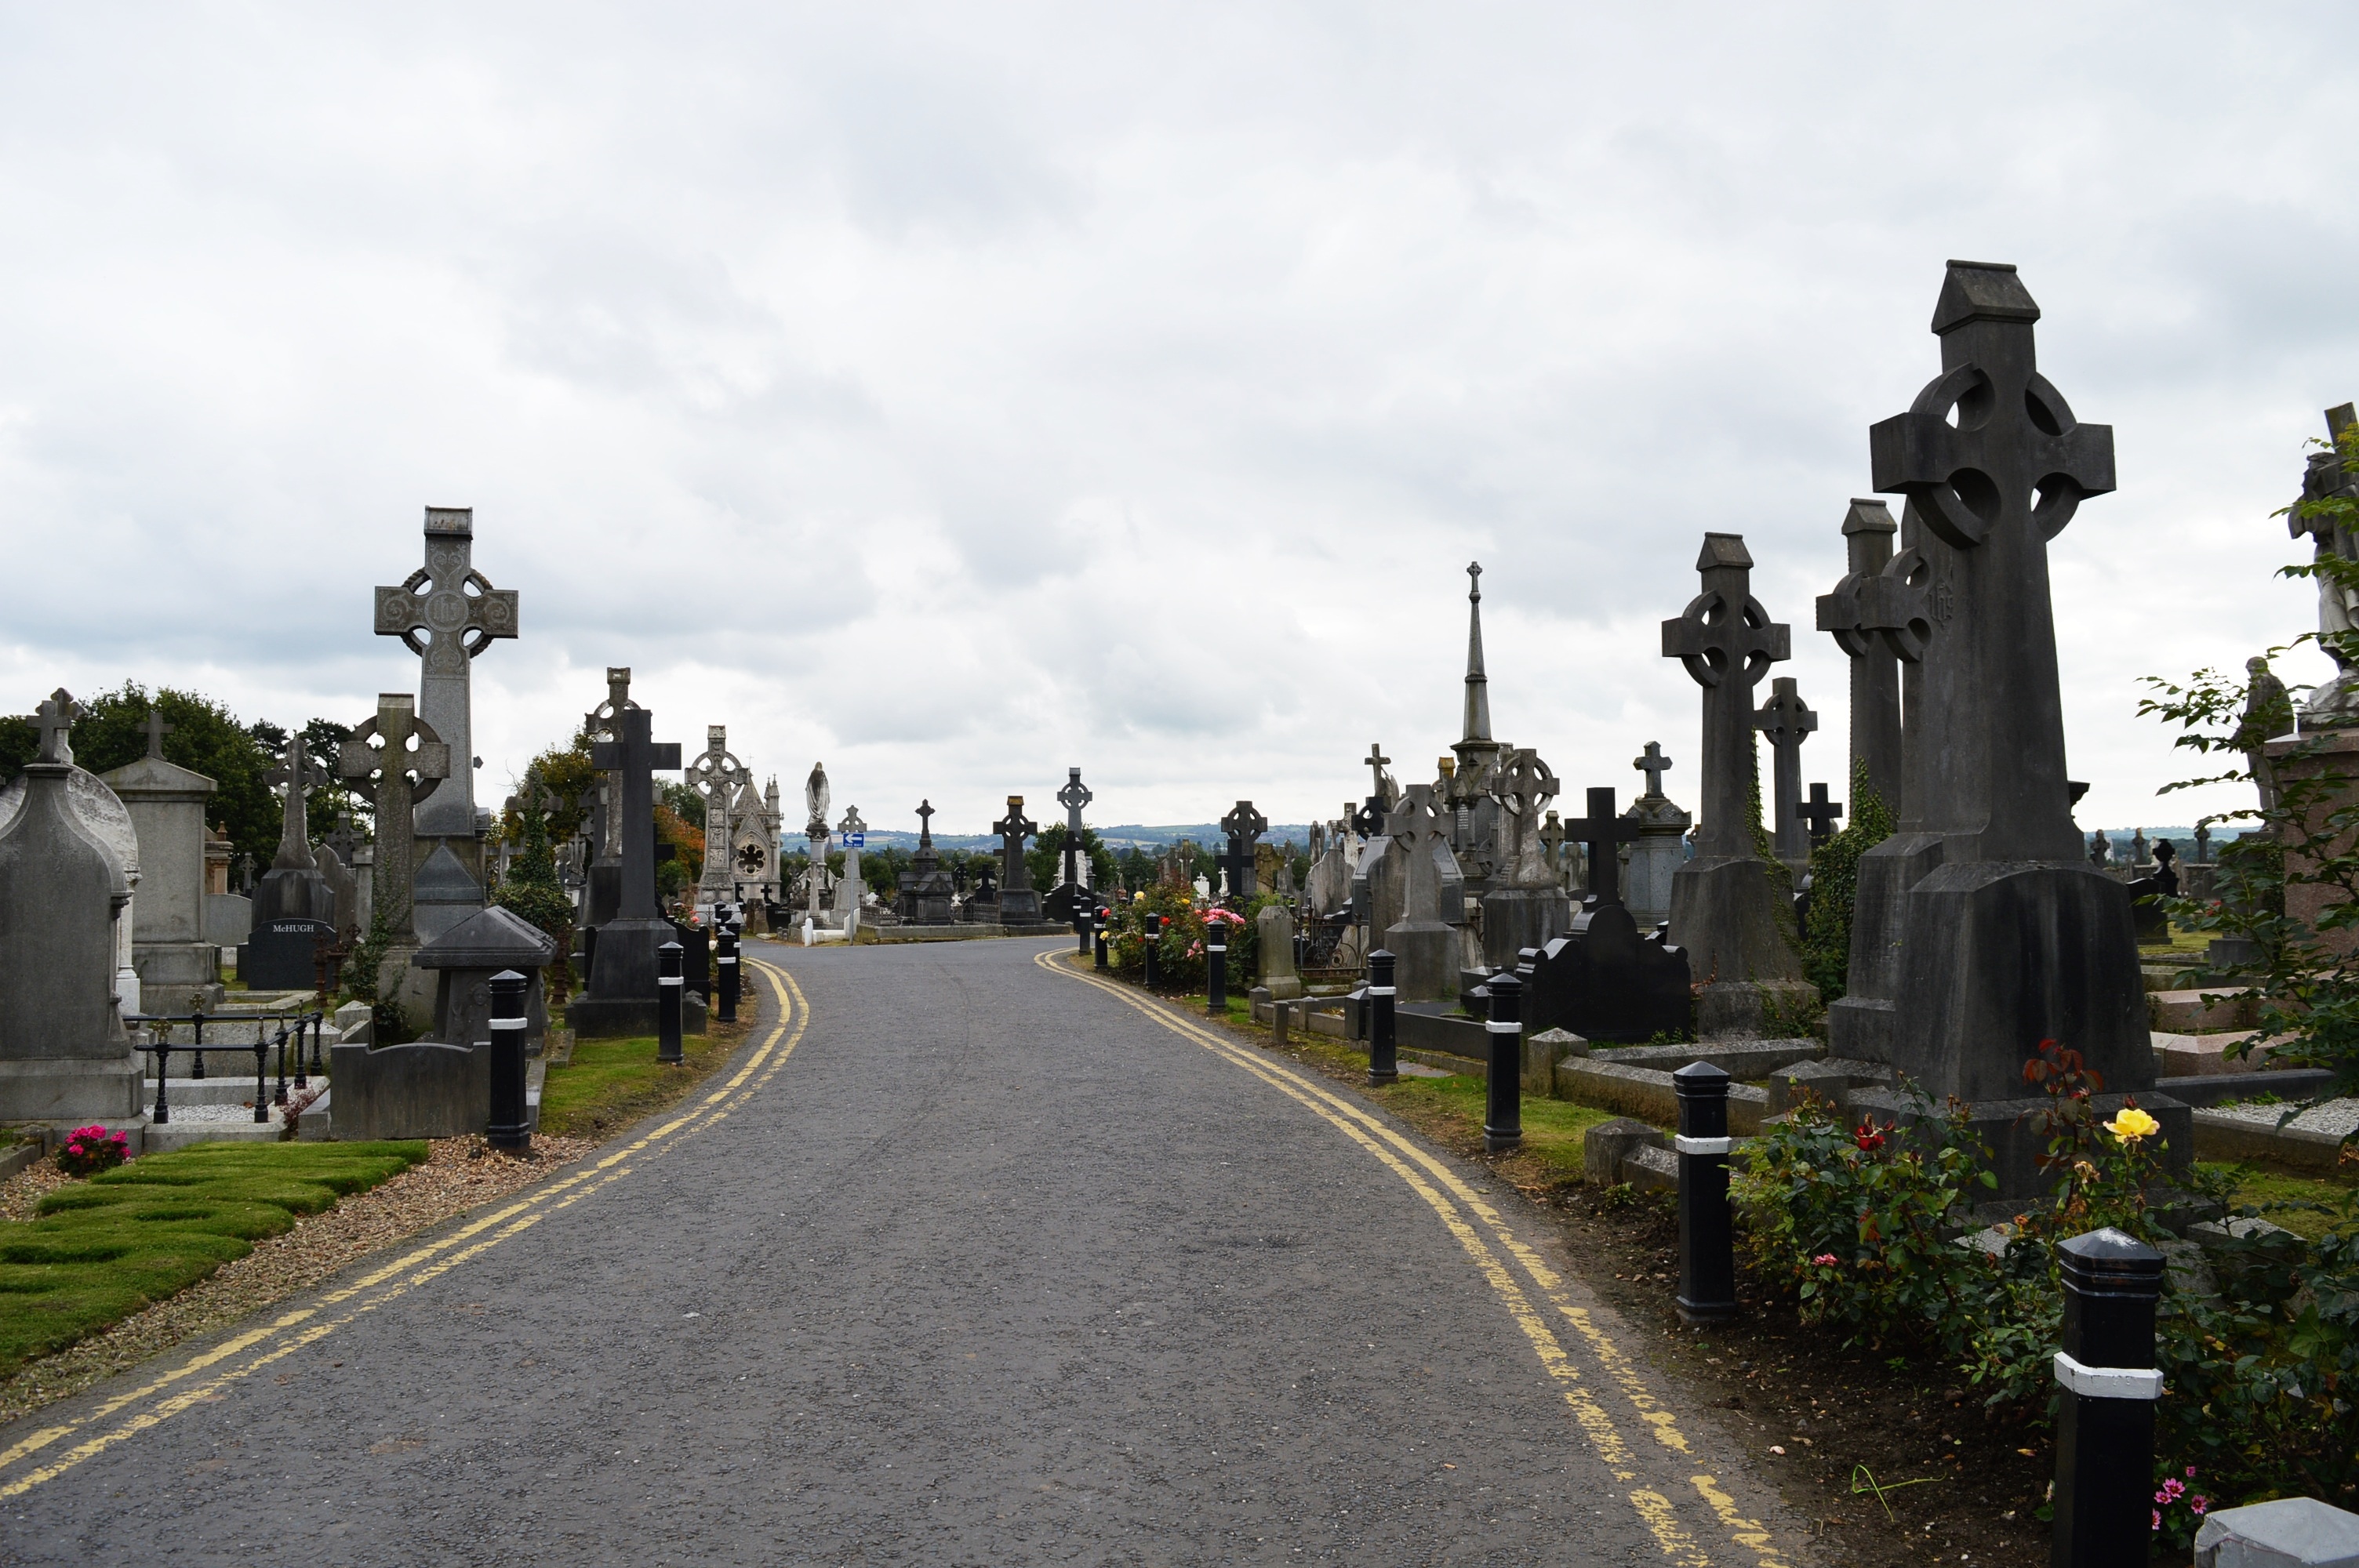
monument, landmark, cemetery, memorial, graveyard, gravestone, headstone, belfast, town square, belfast cemetery, milltown cemetery, milltown